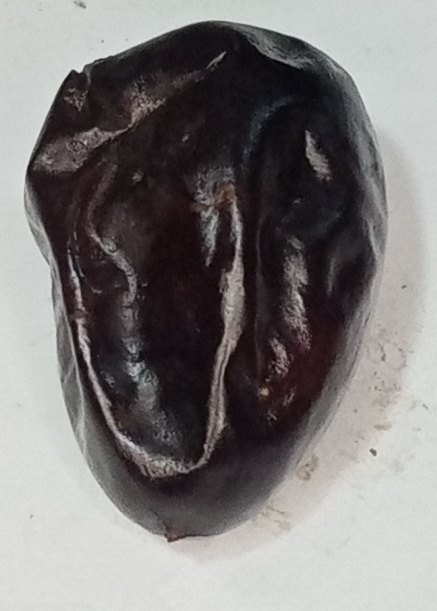
Variety: kupro
Size: large
Grade: grade-1